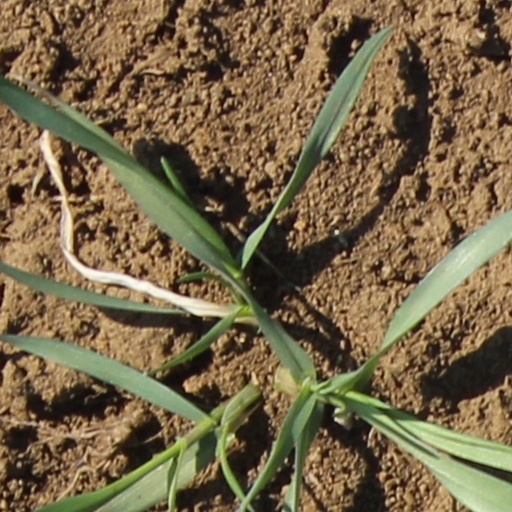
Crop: wheat